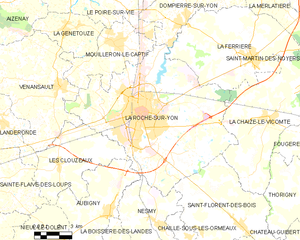
La Roche-sur-Yon
Kort over kommunen
Kort over kommunen
La Roche-sur-Yon er en mindre fransk provinsby. Den er hovedsæde i departementet Vendée.